Matthew Quay

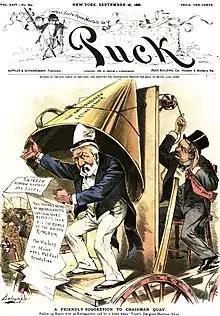
Quay drops an extinguisher on Blaine to prevent another damaging remark, "Puck" magazine, September 26, 1888

While Quay ran the overall organization out of New York City, Harrison conducted a front porch campaign from his hometown of Indianapolis. Quay originally opposed Harrison's plan, but in August, wired to the candidate, "Keep at it, you're making votes." Quay had feared that speeches by Harrison would interfere with his plan to replace the traditional Republican technique of waving the bloody shirt (blaming the Democrats for starting the Civil War) with a campaign to educate the voters on the issues with pamphlets and broadsides. Blaine's 1884 campaign had been derailed when Rev. Samuel D. Burchard, at a rally with the candidate present, called the Democrats the party of "Rum, Romanism and Rebellion", and both Quay and Harrison proved determined to avoid another damaging unscripted remark. After Blaine gave a speech describing trusts as innocuous business associations with which no one should interfere, a position contrary to the Republican platform, Quay saw to it that he stuck to less-controversial topics, and limited his speaking engagements.